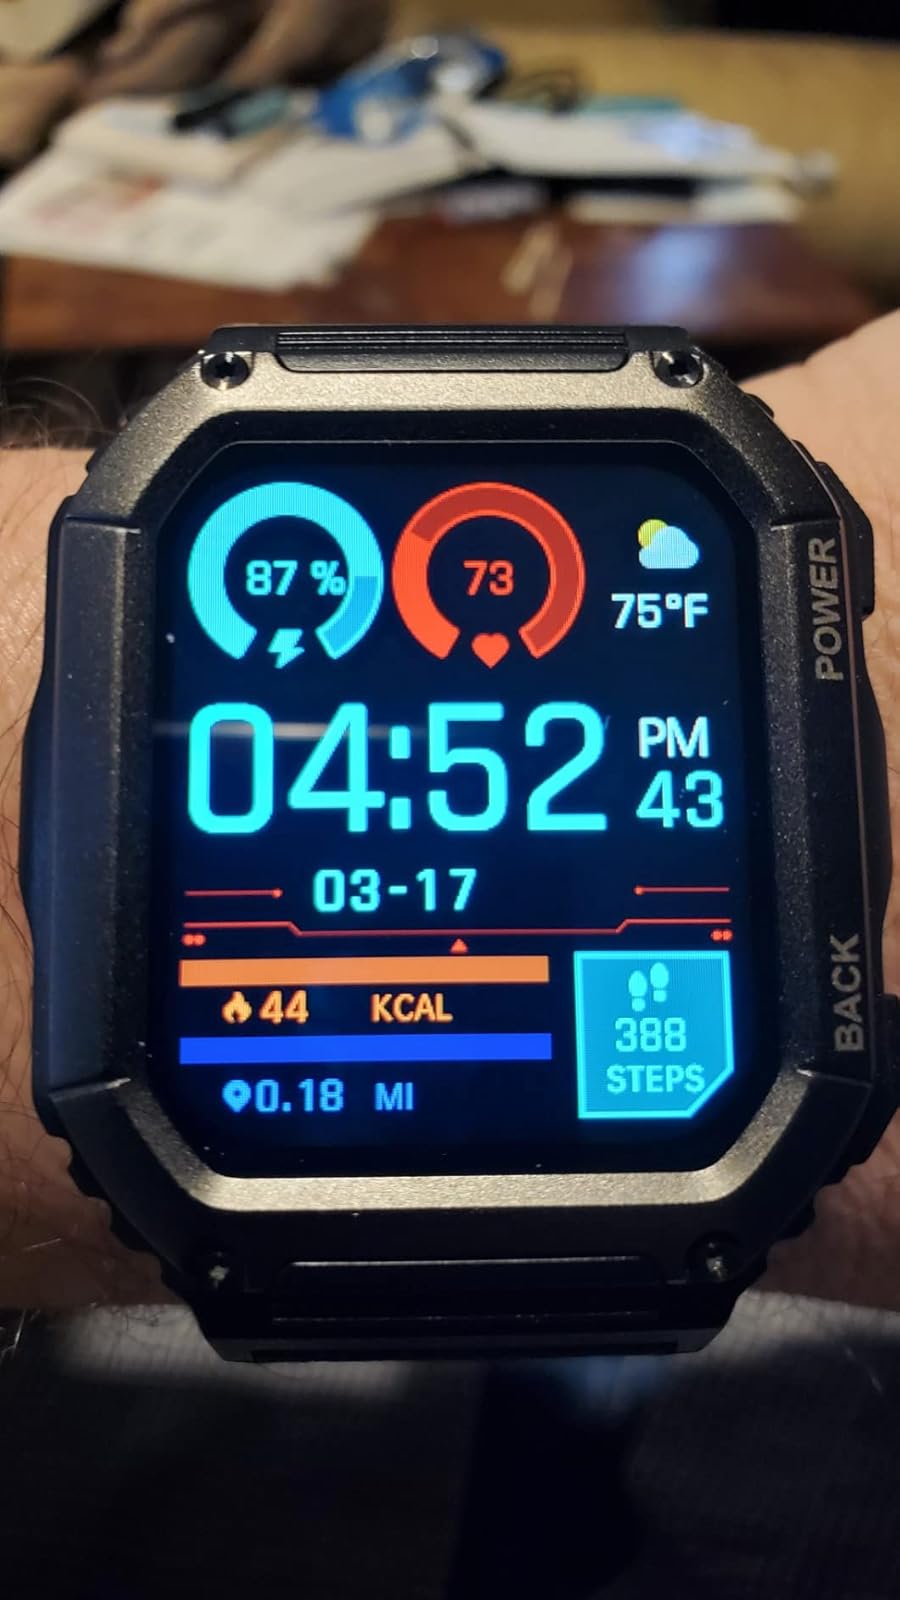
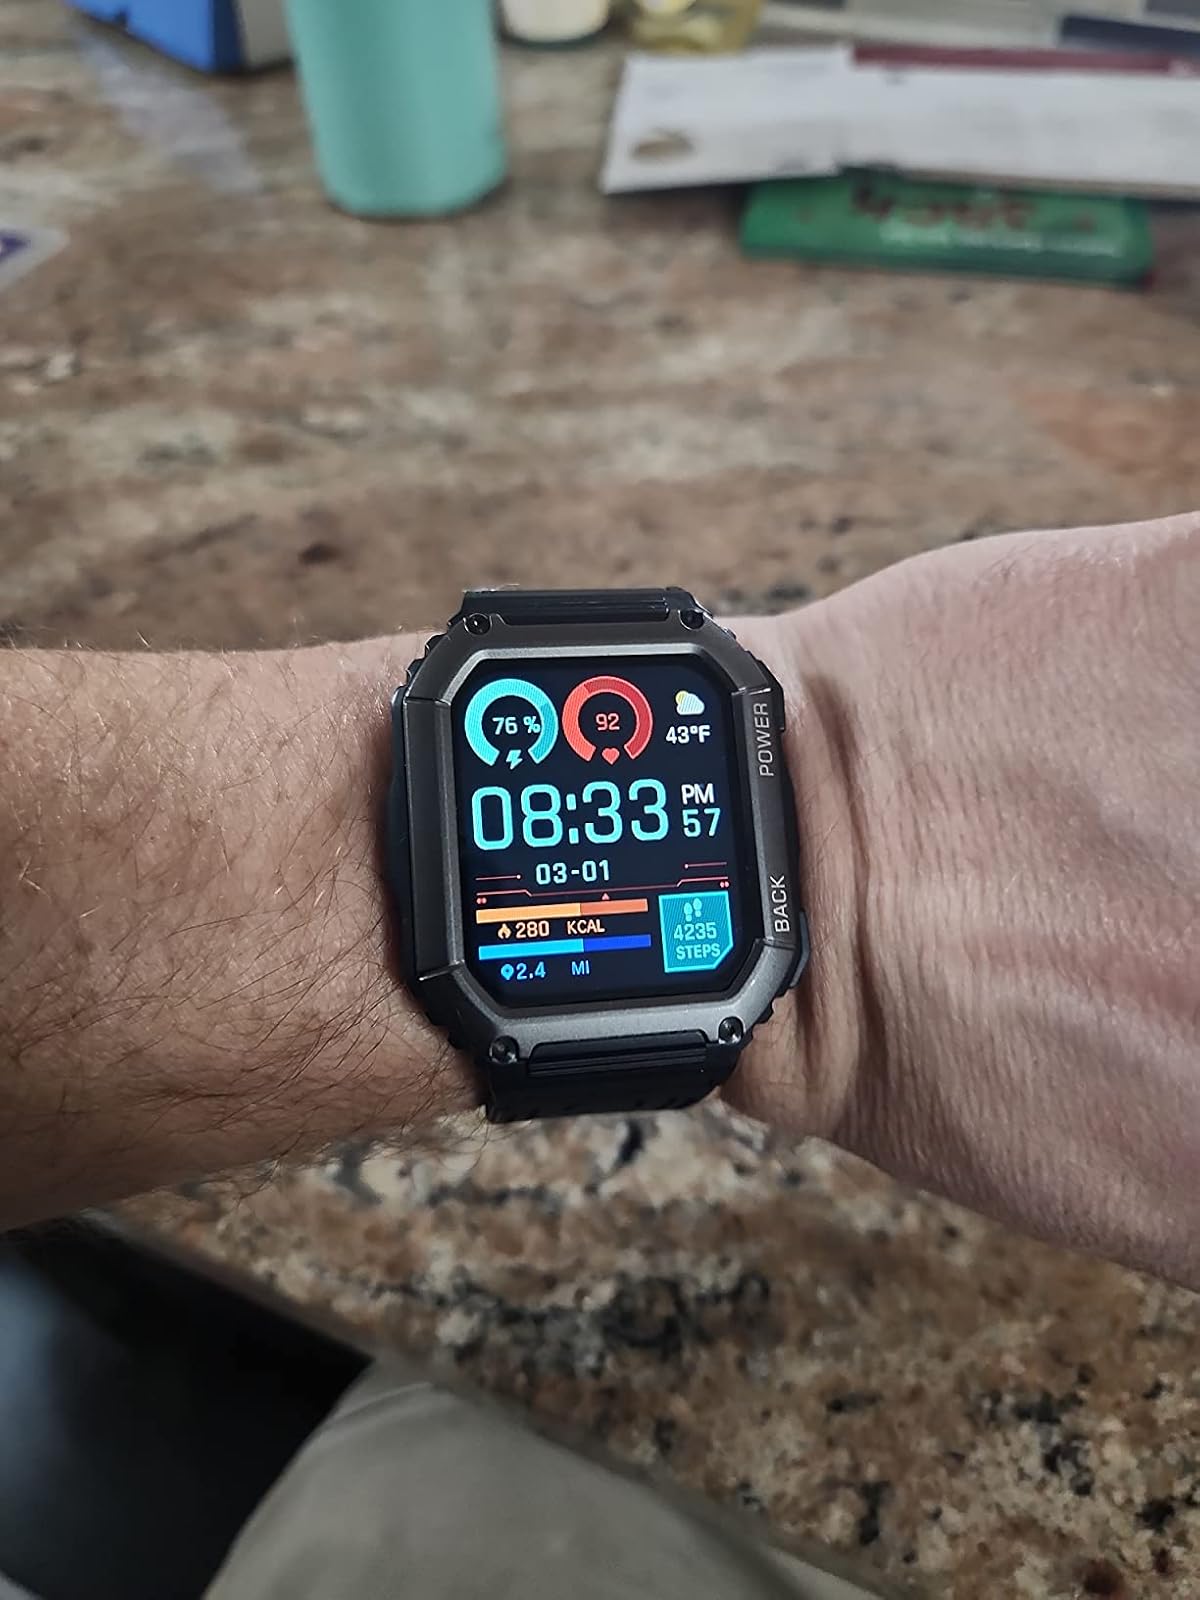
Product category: smartwatch
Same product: yes